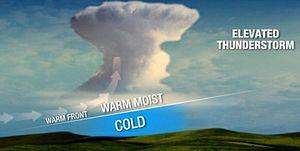
Altocumulonimbus associé à un front chaud engendré par de la convection en altitude
L’altocumulonimbus
La convection en altitude est un phénomène de convection atmosphérique où les colonnes ascendantes ne partent pas du sol.